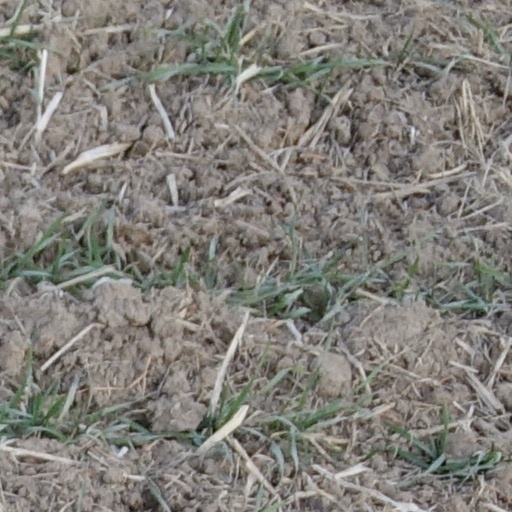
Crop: wheat